Brazil and the United Nations

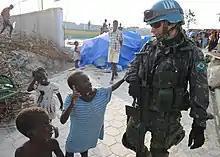
Brazilian peacekeeping soldier in Haiti.

A founding member of the United Nations, Brazil has a long tradition of contributing to peacekeeping operations. Brazil has participated in 33 United Nations peacekeeping operations and contributed with over 27,000 troops. Currently, Brazil contributes with more than 2,200 troops, military observers and police officers in three continents.